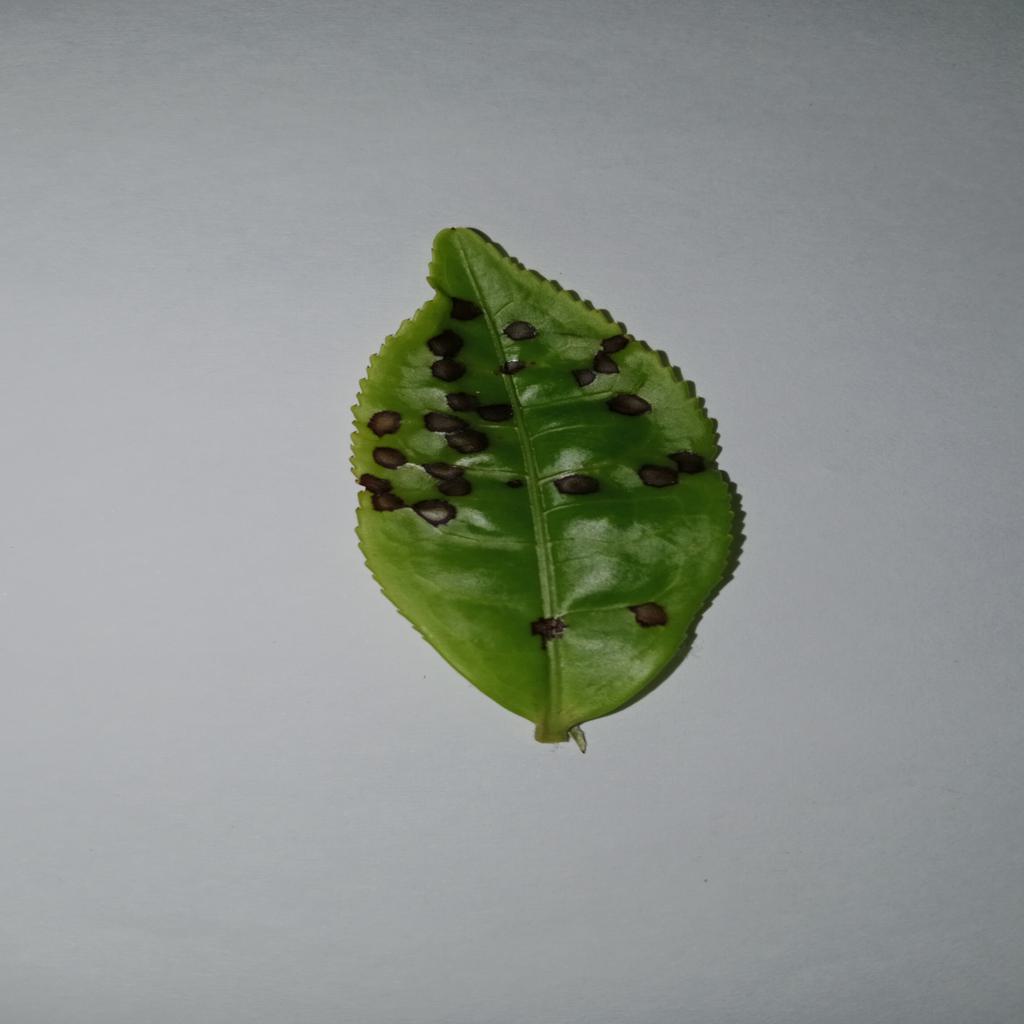
Label: Tea red scab